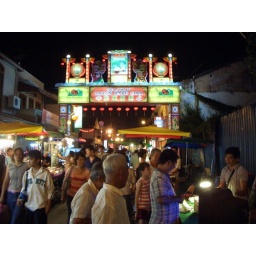
'Jonkers' road in Melaka - china town street market!